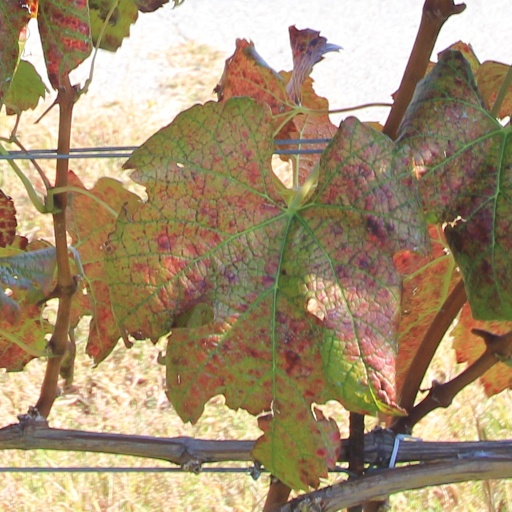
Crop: grape